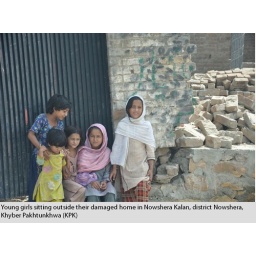
girls in front of a damaged house